Cruz Azul

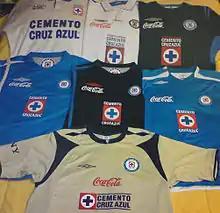

In the 2009–10 CONCACAF Champions League, Cruz Azul finished first in Group C and advanced to the knockout stage. The team defeated Árabe Unido 4–0 on aggregate in the quarter-finals and overcame Pumas UNAM in the semi-finals, losing the first-leg 1–0 but winning the return leg 5–1 at Estadio Azul. In the final against Pachuca, Cruz Azul won the first-leg 2–1 at home but lost the second-leg 1–0, conceding a goal in stoppage time. With the aggregate tied 2–2, Pachuca was awarded the championship based on the away goals rule, denying Cruz Azul a place in the 2010 FIFA Club World Cup.